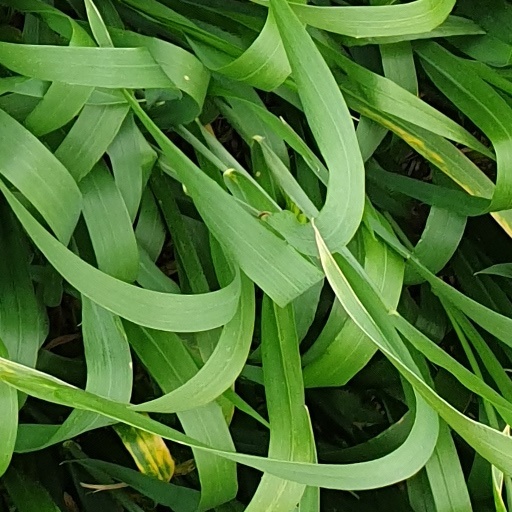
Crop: wheat